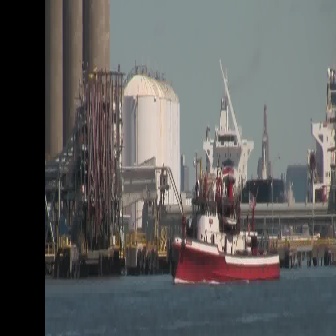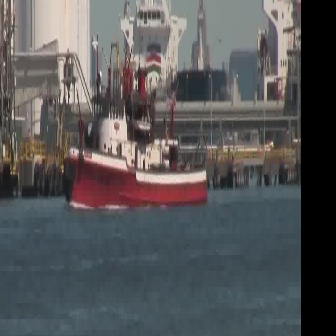
  Please identify the target specified by the bounding box [168,172,280,284] in the first image and locate it in the second image. Return the coordinates in [x_min,y_min,x_max,y_max] format.
Answer: [62,65,207,210]